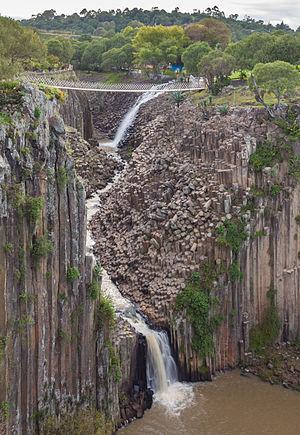
Vue globale des cascades des prismes basaltiques de Santa María Regla, au Mexique.
Les prismes basaltiques de Santa María Regla sont des formations rocheuses situées dans l'État d'Hidalgo, à proximité de Huasca de Ocampo. Les orgues résultent du refroidissement lent de la lave depuis plusieurs millions d'années, formant ainsi des colonnes de basalte de forme hexagonale, certaines en position verticale, d'autres horizontale.